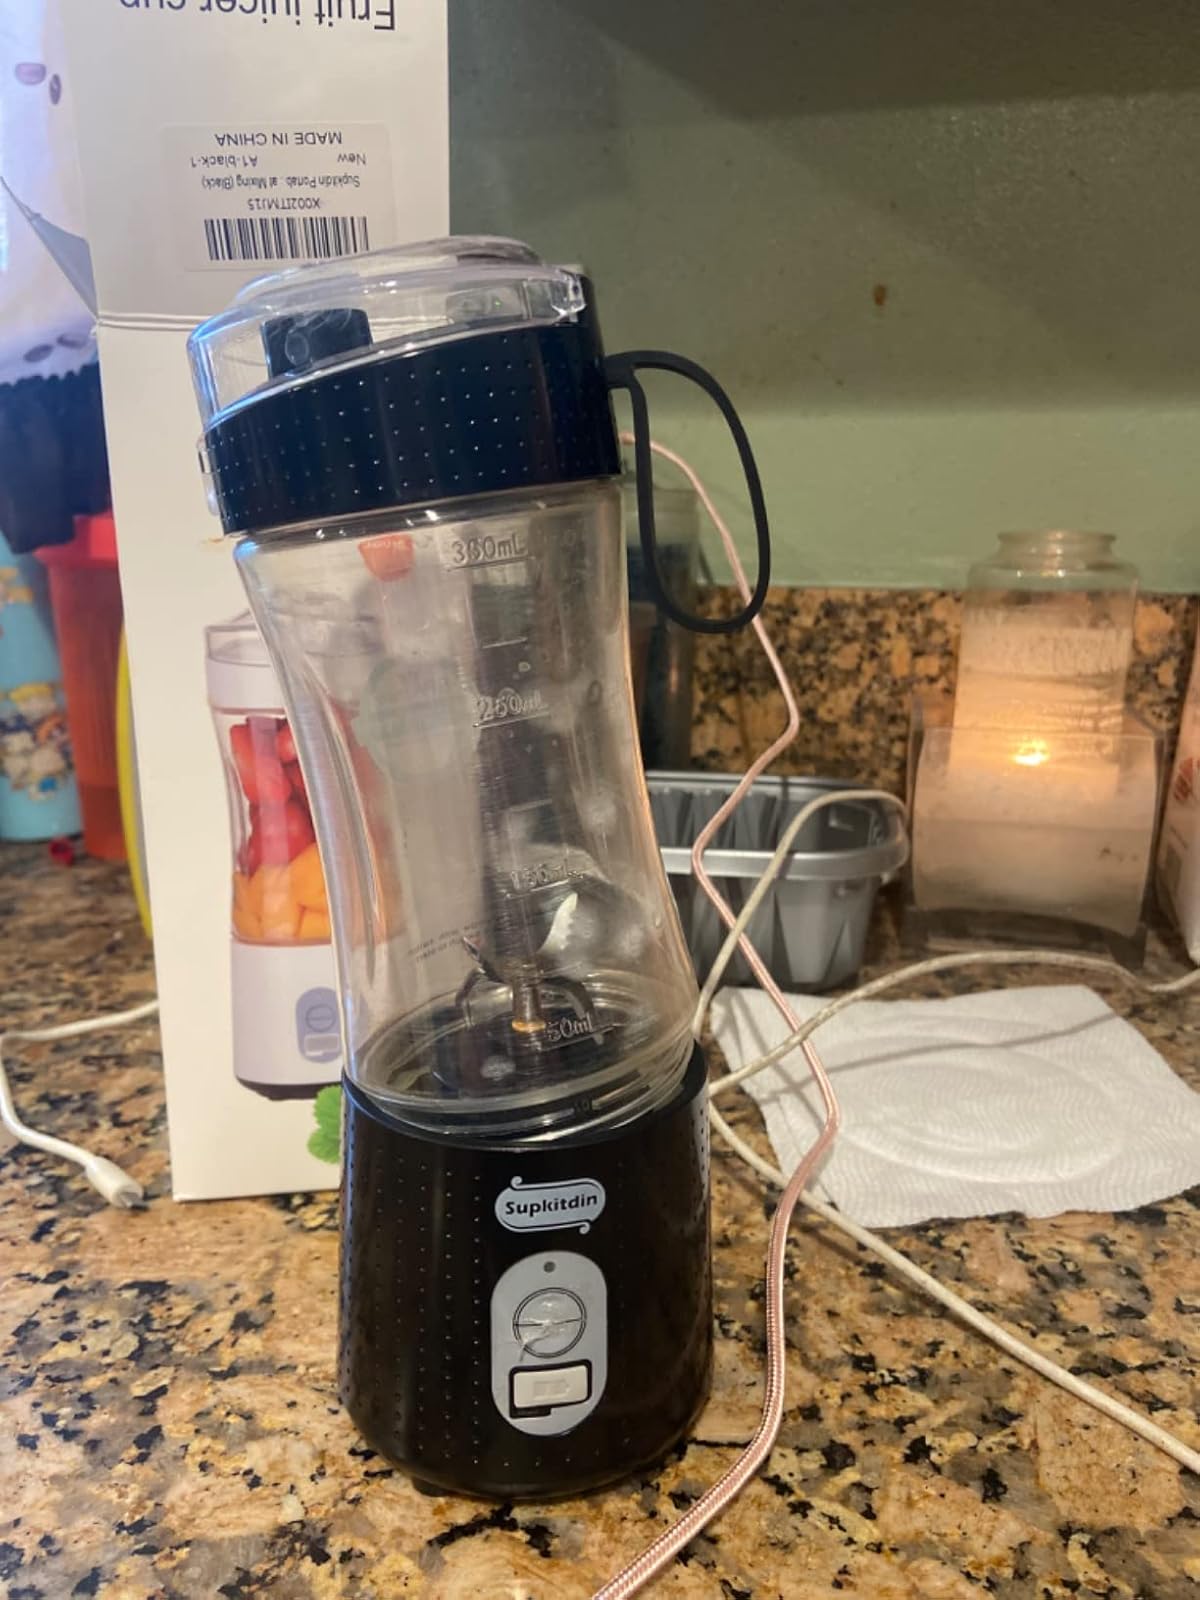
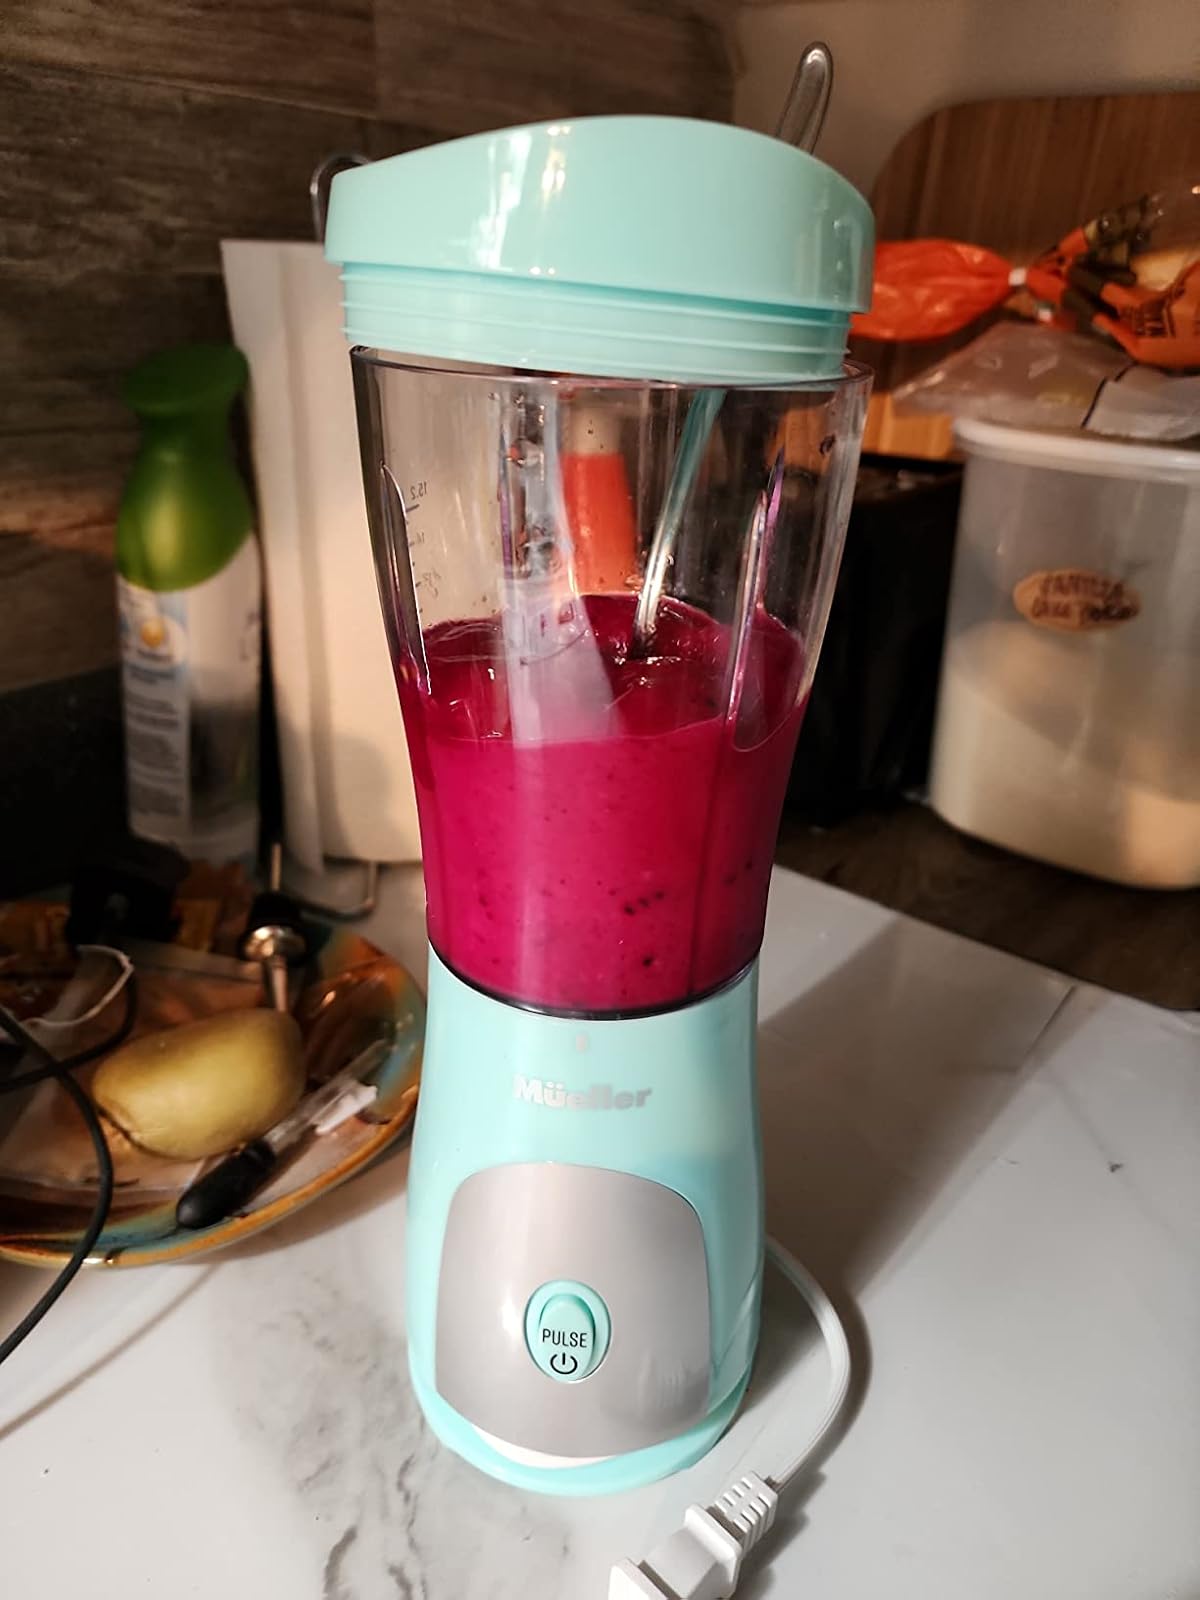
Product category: items_blender
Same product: no